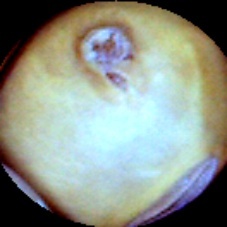
Label: Broken